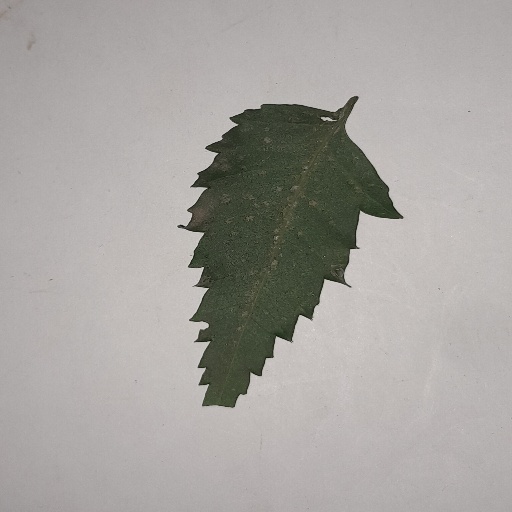
Species: Neem
Leaf condition: Powdery Mildew